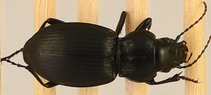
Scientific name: Cyclotrachelus torvus
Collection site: Northern Great Plains Research Laboratory NEON (NOGP), plot NOGP_007